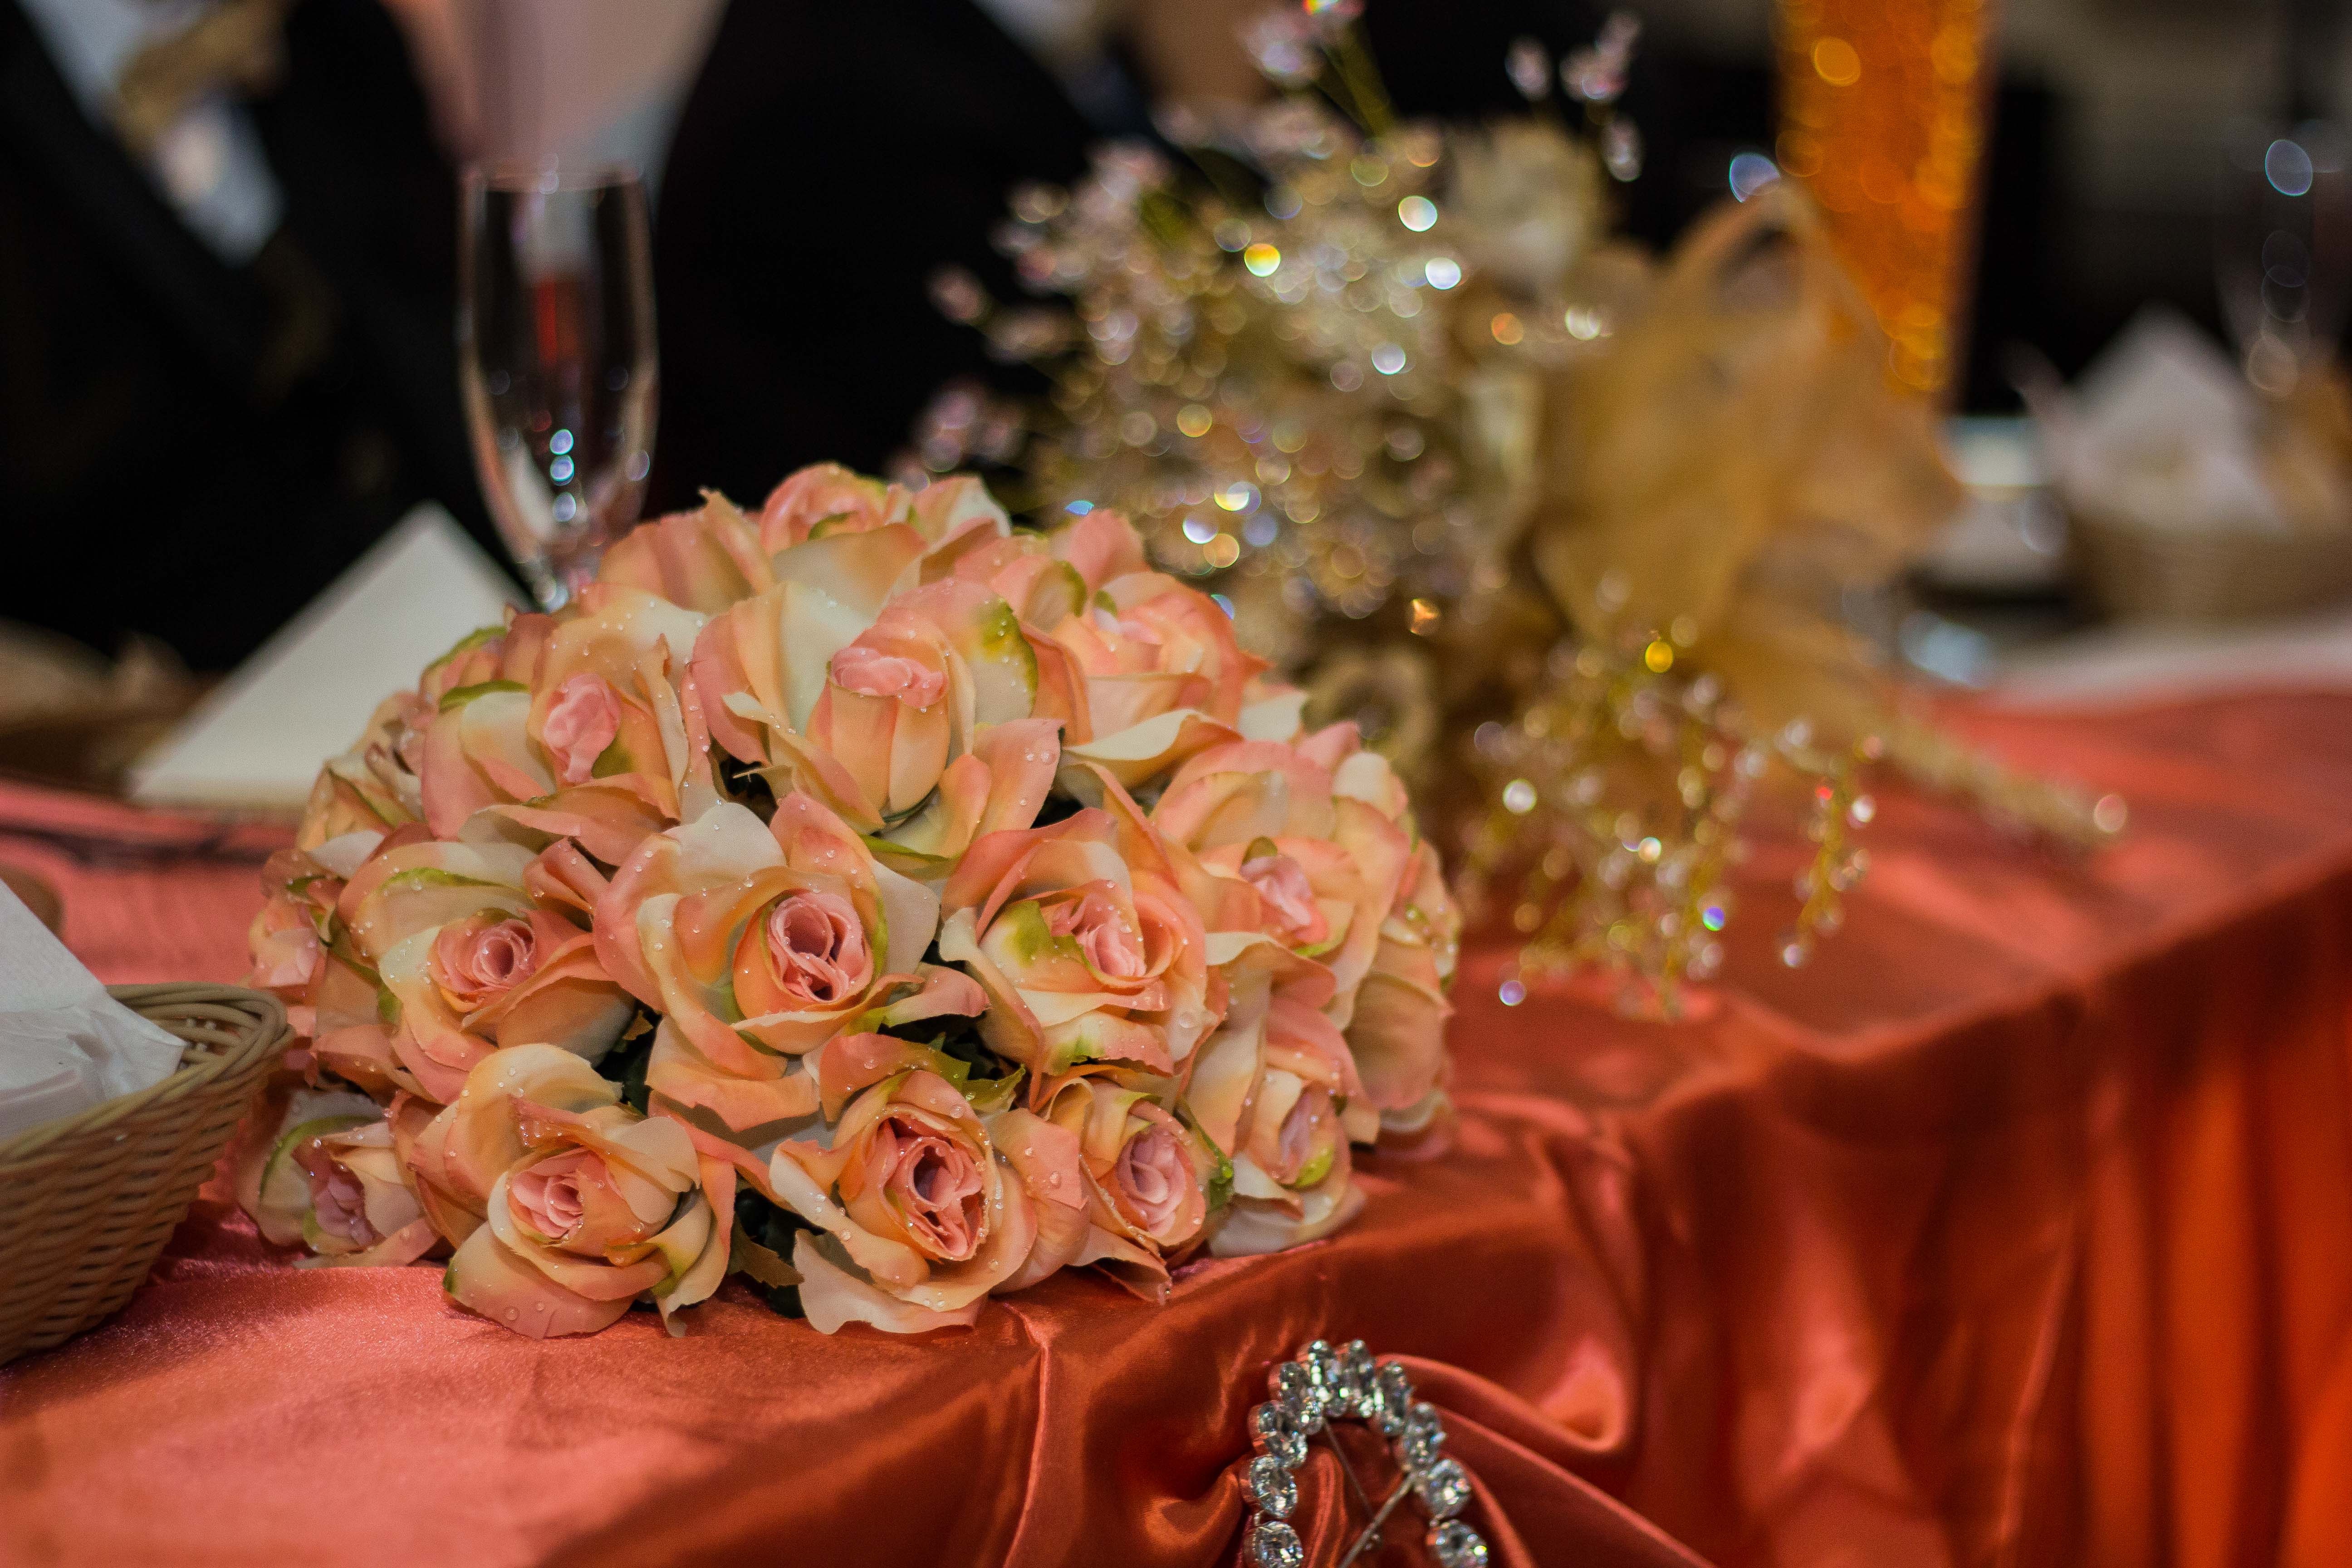
table, plant, flower, celebration, bouquet, decoration, romance, wedding, marriage, ceremony, party, reception, event, floristry, quinceanera, wedding party, flower bouquet, wedding reception, floral design, centrepiece, flower arranging